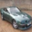
Label: automobile